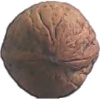
Label: walnut